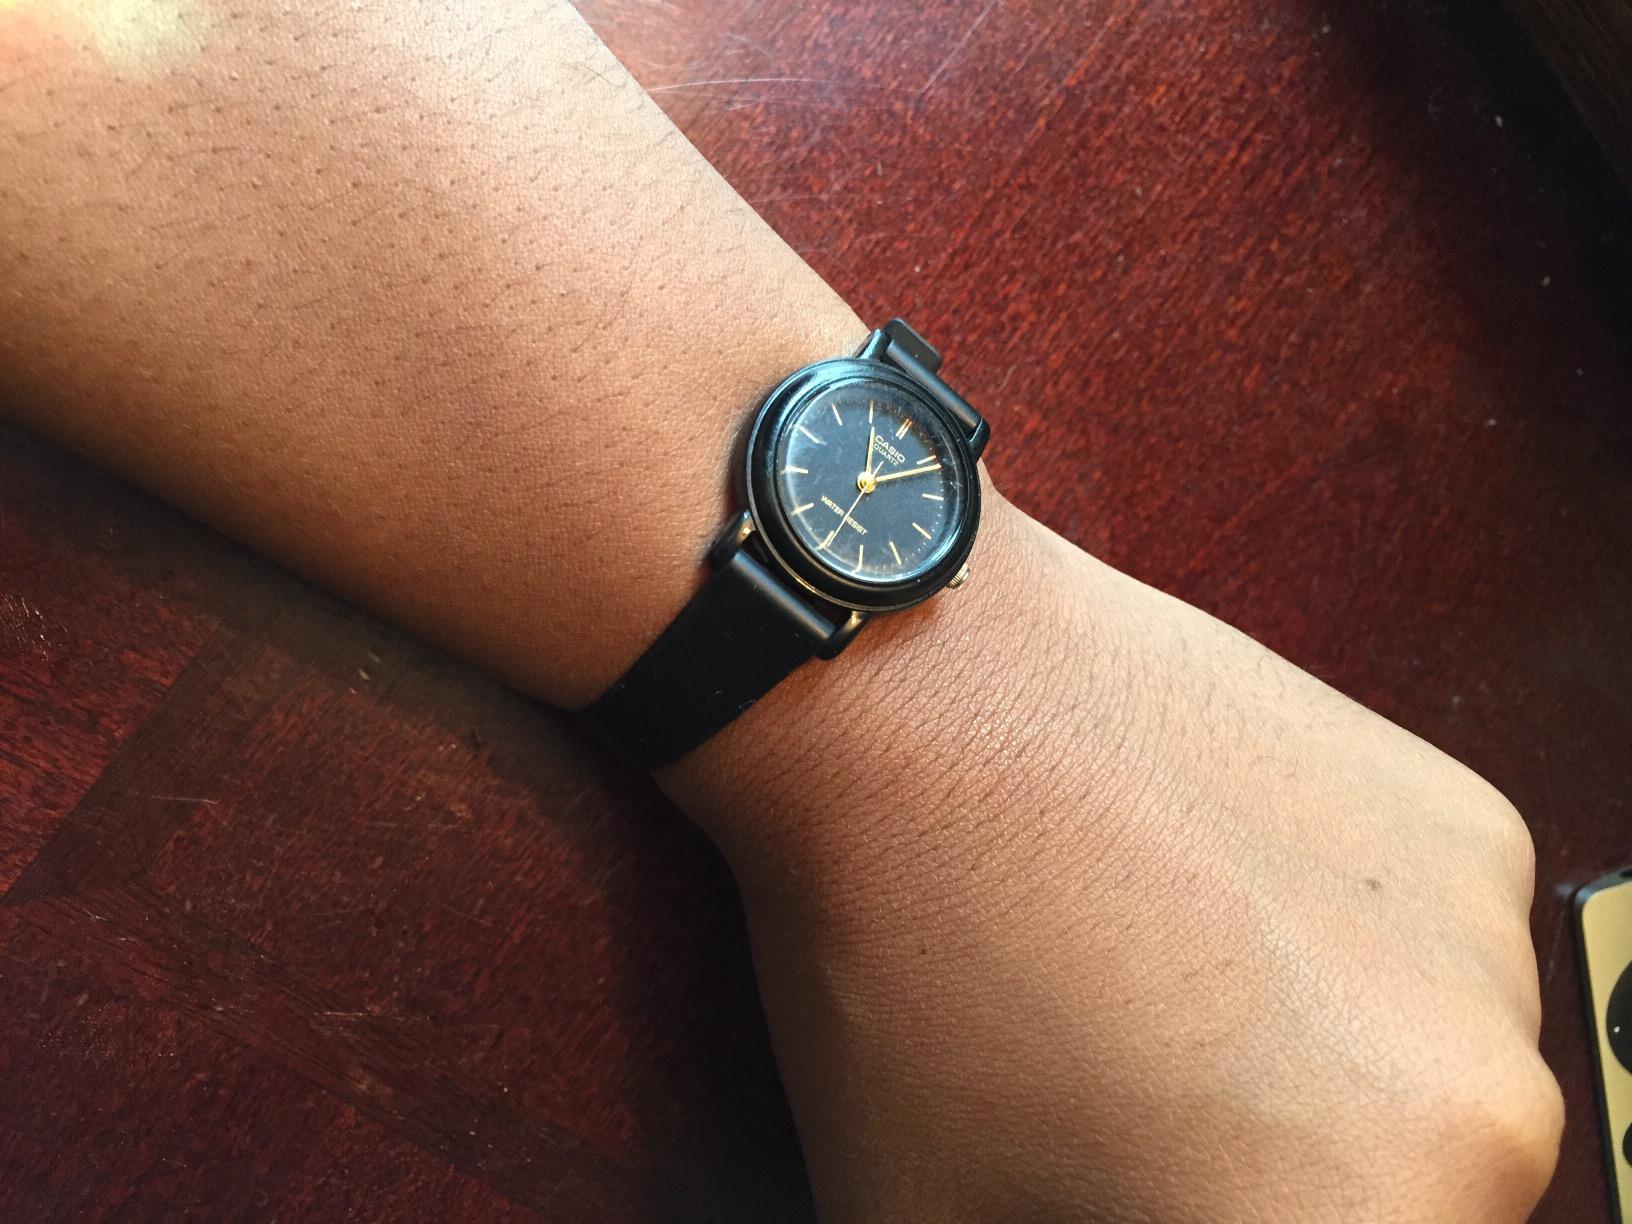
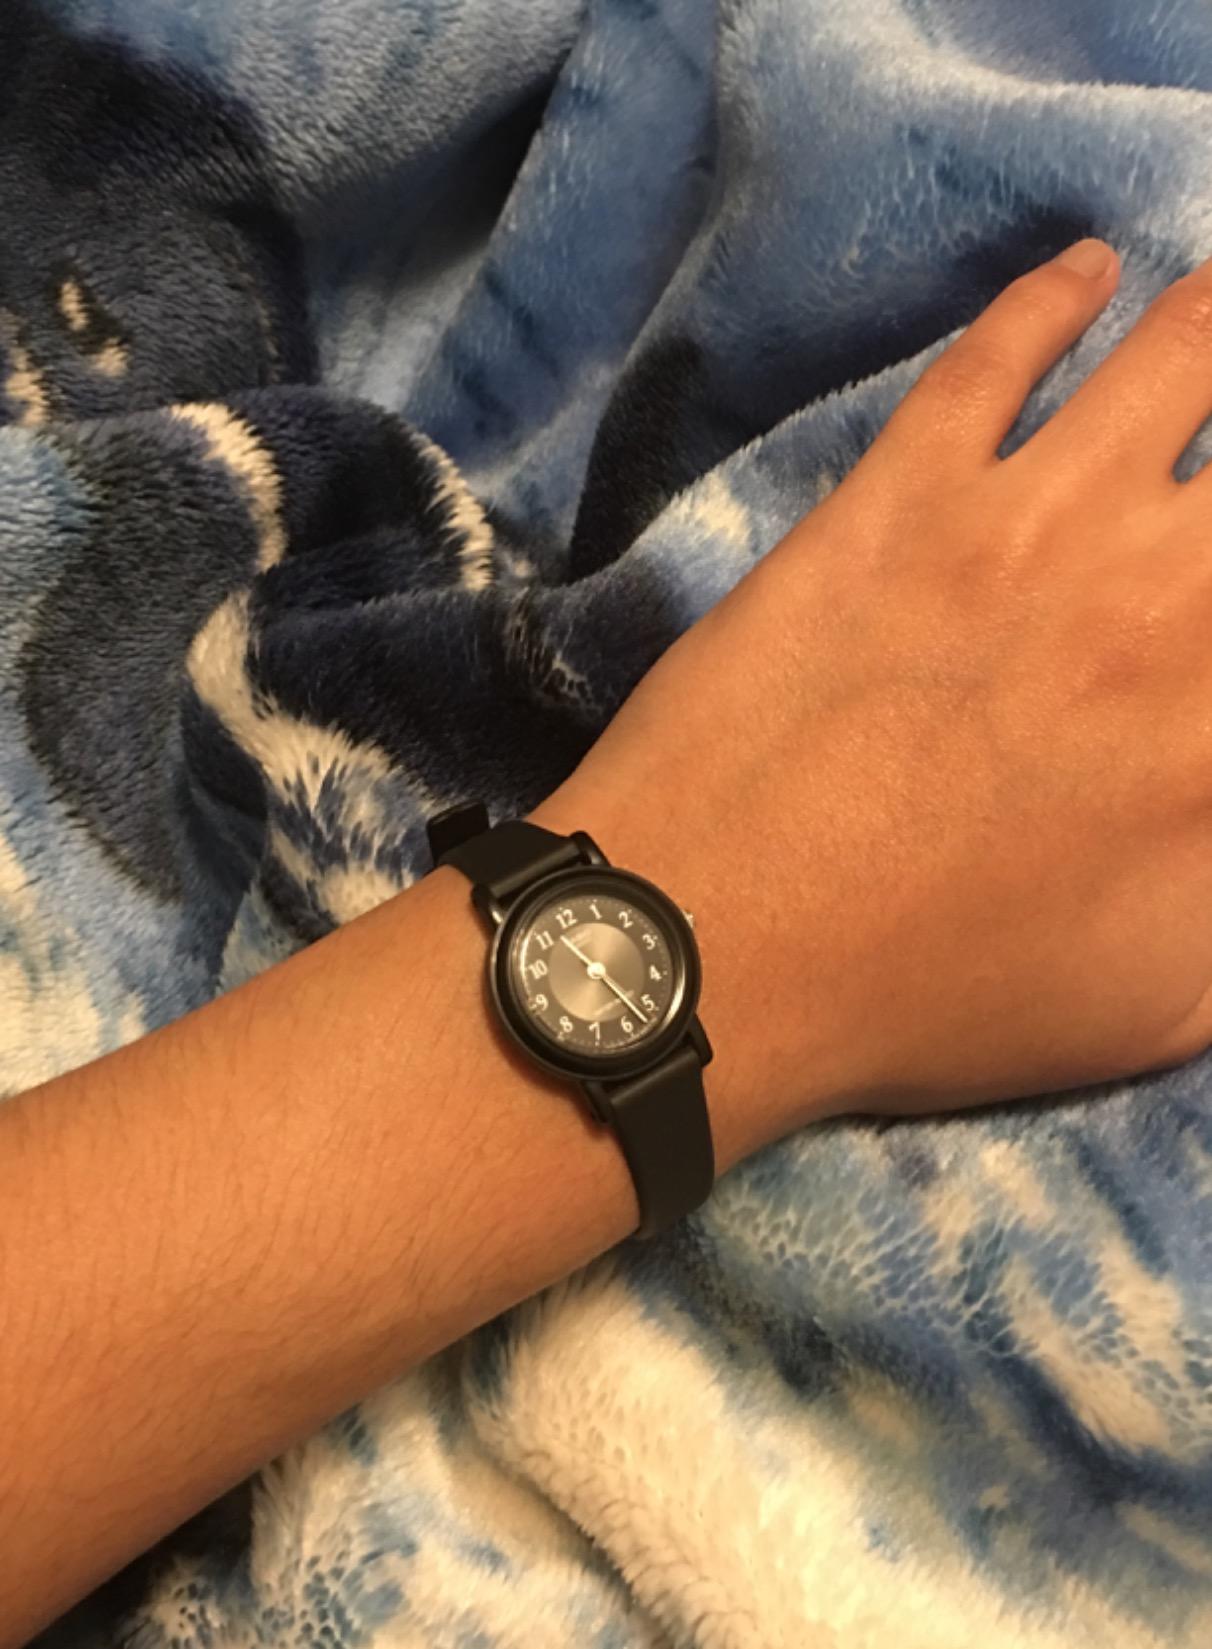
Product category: accessories_watch
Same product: no